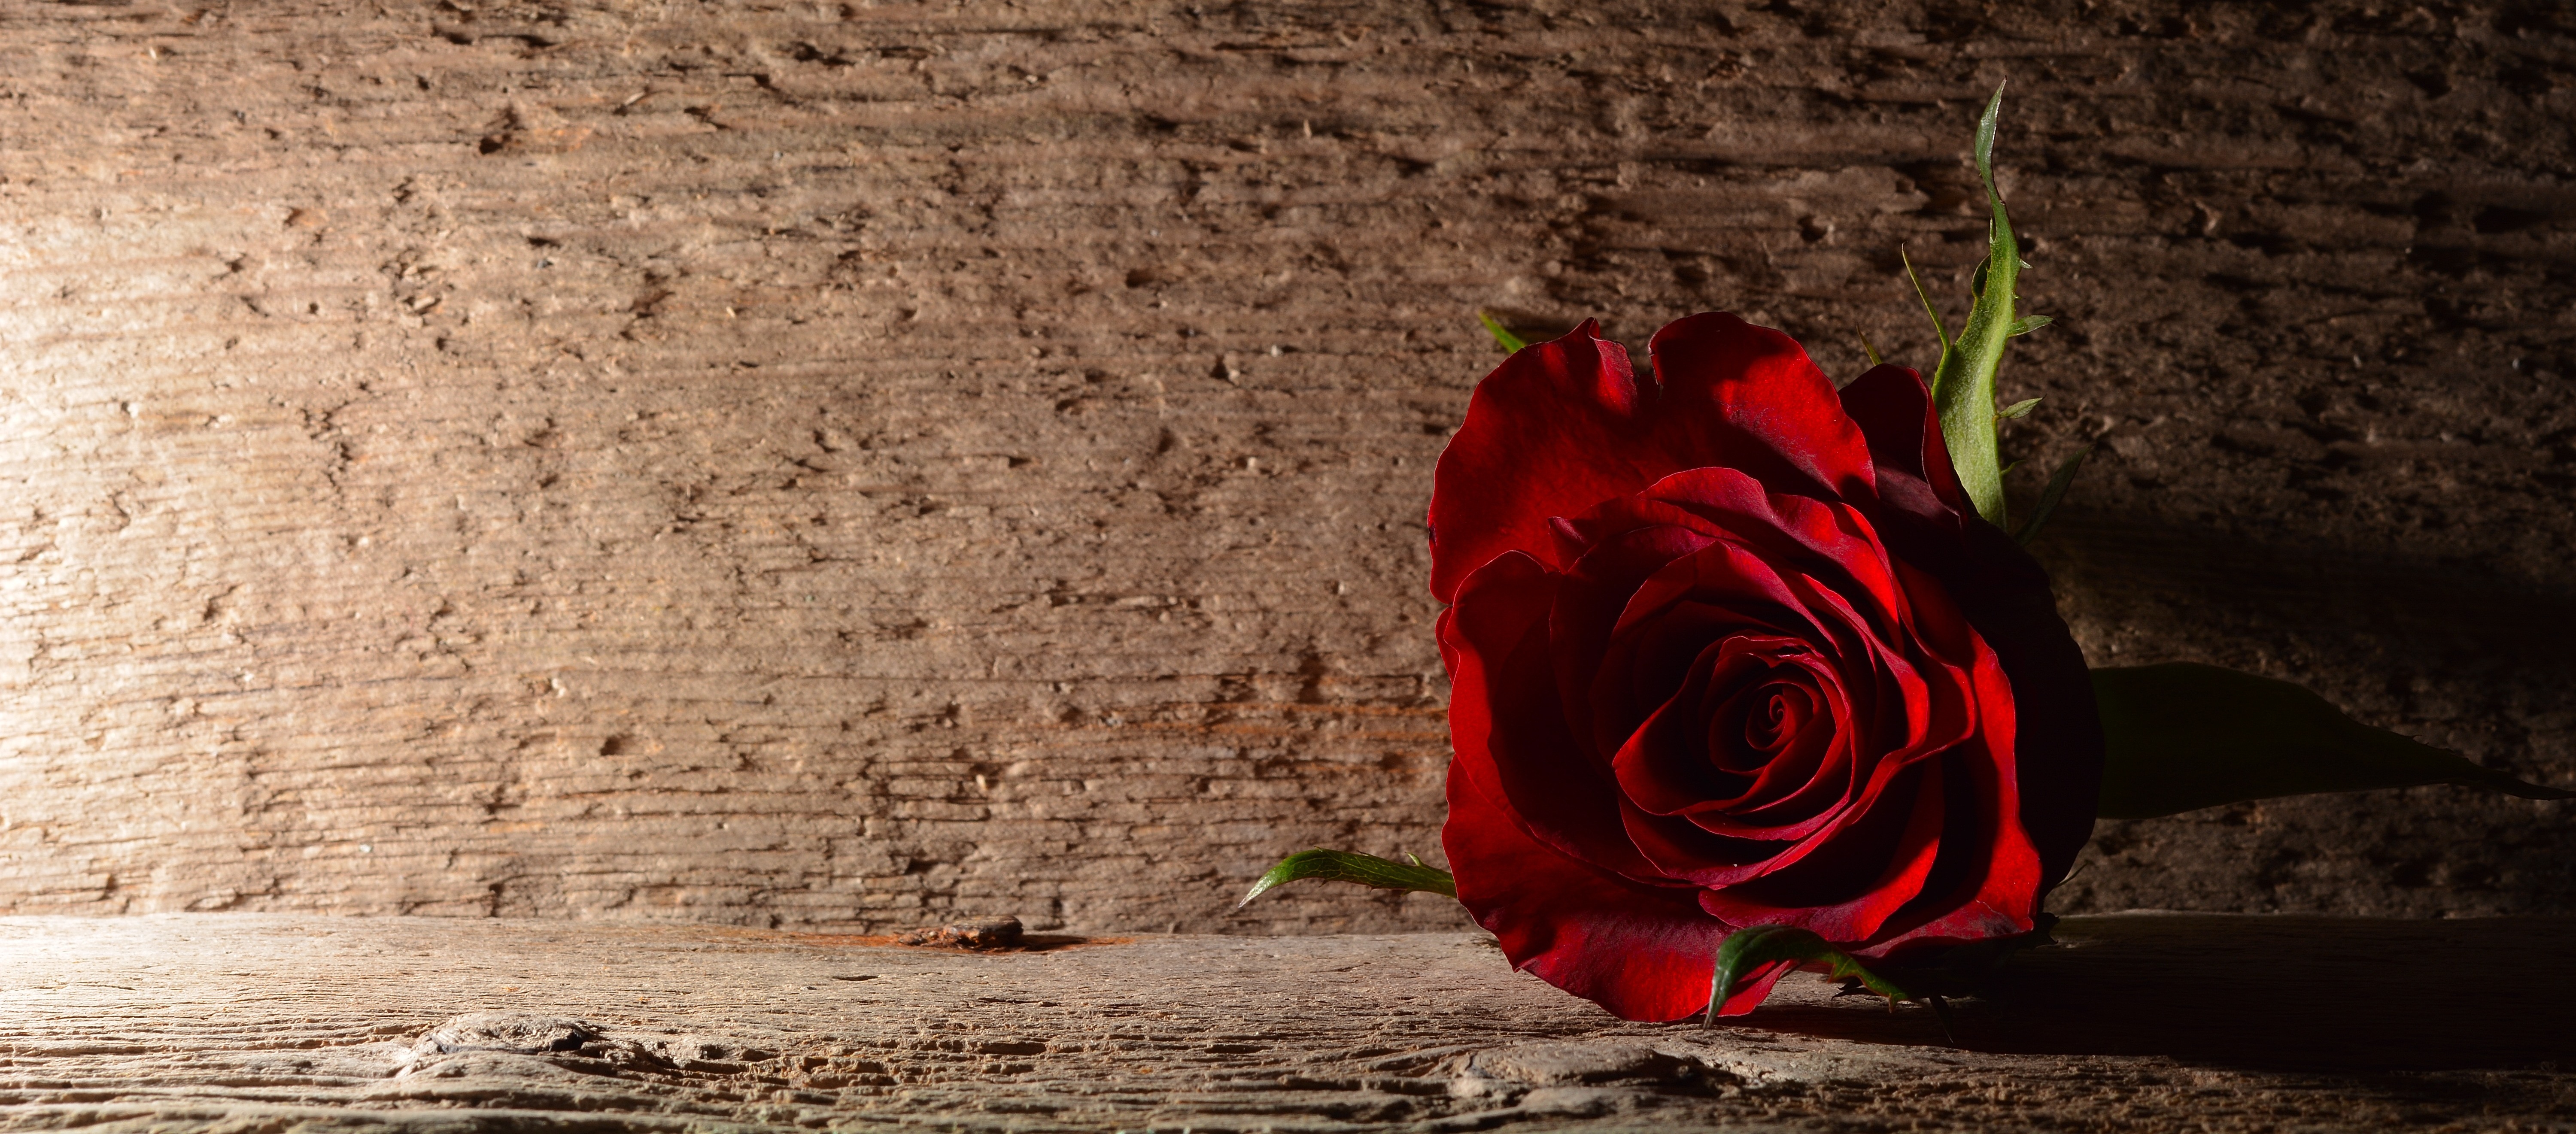
blossom, plant, wood, photography, leaf, flower, petal, bloom, rose, red, color, darkness, red rose, lichtspiel, background, emotion, macro photography, flowering plant, land plant